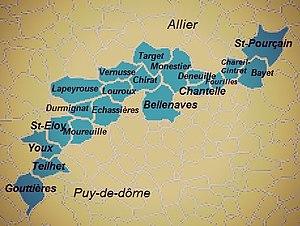
La Bouble est une rivière française qui coule dans les départements du Puy-de-Dôme et de l'Allier en région Auvergne-Rhône-Alpes. C'est un affluent en rive gauche de la Sioule, dans laquelle elle se jette peu avant Saint-Pourçain-sur-Sioule. Elle est de ce fait un sous-affluent de l'Allier puis de la Loire.